Büyükada

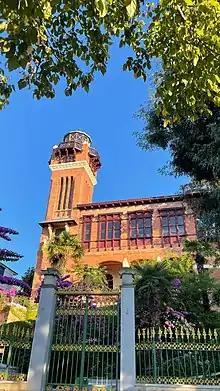
Villa in Büyükada

Also on İsa Tepesi is what should be the pride and joy of the island but is instead on its very last legs, the huge Greek Orthodox Orphanage (Turkish: Rum Yetimhanesi) believed to be the largest wooden construction in Europe and the second largest in the world. Originally intended to be a casino, it was built for a French company in 1898 and was designed by the Levantine architect Alexander Vallaury. After Sultan Abdülhamid II refused to allow its use as a casino, it was bought by a woman who donated it to the Patriarchate to serve as an orphanage which it did until 1964 except during the First World War when it was used by the Kuleli Military School. The building was given back to the Patriarchate by the state in 2010 but nothing was done to protect it from decay. In 2021 plans to restore the building were finally announced. In the meantime it is off-limits to visitors.